Golden Valley (Herefordshire)

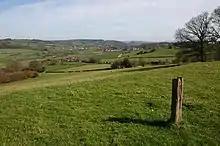
View down the Golden Valley from Old Hill Wood, with Peterchurch in the middle distance.

The Golden Valley is the name given to the valley of the River Dore in western Herefordshire, England. The valley is a picturesque area of gently rolling countryside. It lies in the lee of the Black Mountains, Wales.